Alexios Strategopoulos

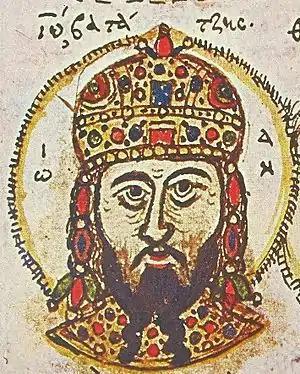
Emperor John III Doukas Vatatzes, under whom Strategopoulos began his military career, and whose niece married his own son, Constantine

Nothing is known of the early years of Alexios Strategopoulos' life, nor of his exact descent, except that he belonged to the nobility: other Strategopouloi are mentioned in the 11th and 12th centuries; a John Strategopoulos became "megas logothetes" (chief minister) of the Empire of Nicaea , although his relation with Alexios is unknown. Strategopoulos was apparently related to the illustrious Komnenian dynasty, as a seal dated to has been found bearing the inscription ""Alexios Strategopoulos from the Komnenos family"".